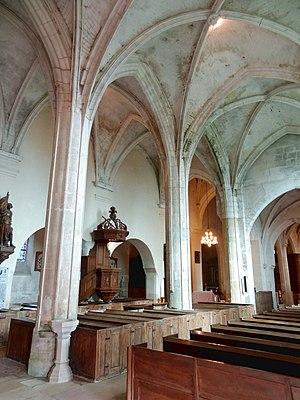
Intérieur de l'église - voir titre.
L'église Saint-Martin est une église catholique paroissiale située à Montjavoult, dans le département de l'Oise, en France. Bâtie sur le sommet d'une butte, à 207 m d'altitude, elle marque le paysage à plusieurs kilomètres à la ronde, et représente l'un des principaux monuments de l'ancien canton de Chaumont-en-Vexin. Son grand portail Renaissance, bâti vers 1565 par Jean Grappin, de Gisors, constitue son élément le plus remarquable. À l'instar du volumineux clocher de la même époque qui le jouxte à l'ouest, il serait digne d'une grande église de ville. À l'intérieur, le collatéral sud voûté à la même hauteur que le vaisseau central, forme avec la nef un vaste volume unifié de proportions élancées, inattendu dans un village aujourd'hui sans importance. Son style flamboyant tardif intègre quelques éléments Renaissance. Le reste de l'église est beaucoup plus modeste, et a été édifié majoritairement entre la fin du XVᵉ siècle et le premier quart du XVIᵉ siècle dans le style gothique flamboyant, en reprenant en partie des structures plus anciennes, notamment la base d'un clocher central du XIIᵉ siècle.